Kiu Kwan Mansion

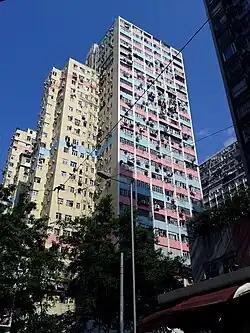

Kiu Kwan Mansion is a 27-storey, residential skyscraper at 395 King's Road, North Point in Hong Kong. When it topped out on 5 July 1966, it was the tallest building in Greater China, surpassing Park Hotel Shanghai, which held the title for 32 years.